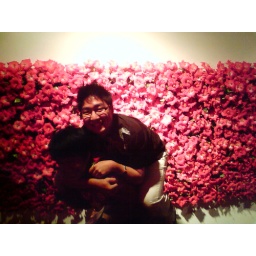
A bear in a bed of rose was attacking an innocent &amp;quot;beetles&amp;quot; members( identified from his hairstyle.) =Pby Terry